Transport in Afghanistan

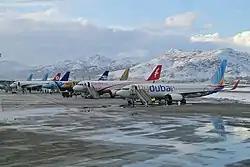
Planes parked at Kabul intl airport

There is a 75-kilometer-long rail line between Uzbekistan and the northern Afghan city of Mazar-i-Sharif, all of which is built to broad gauge. The line begins from Termez and crosses the Amu Darya river on the Soviet-built Afghanistan–Uzbekistan Friendship Bridge, finally reaching a site next to the Mazar-i-Sharif Airport. A survey is being conducted in extending the line to Kabul and then to Peshawar.